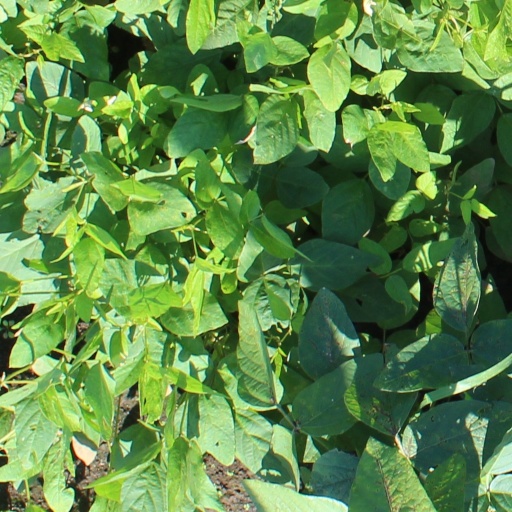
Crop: soybean